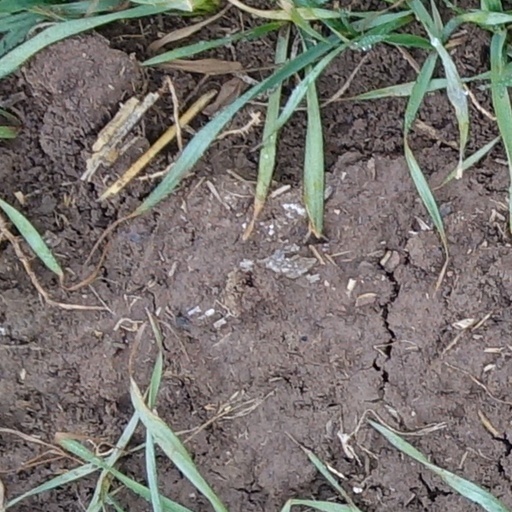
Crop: wheat